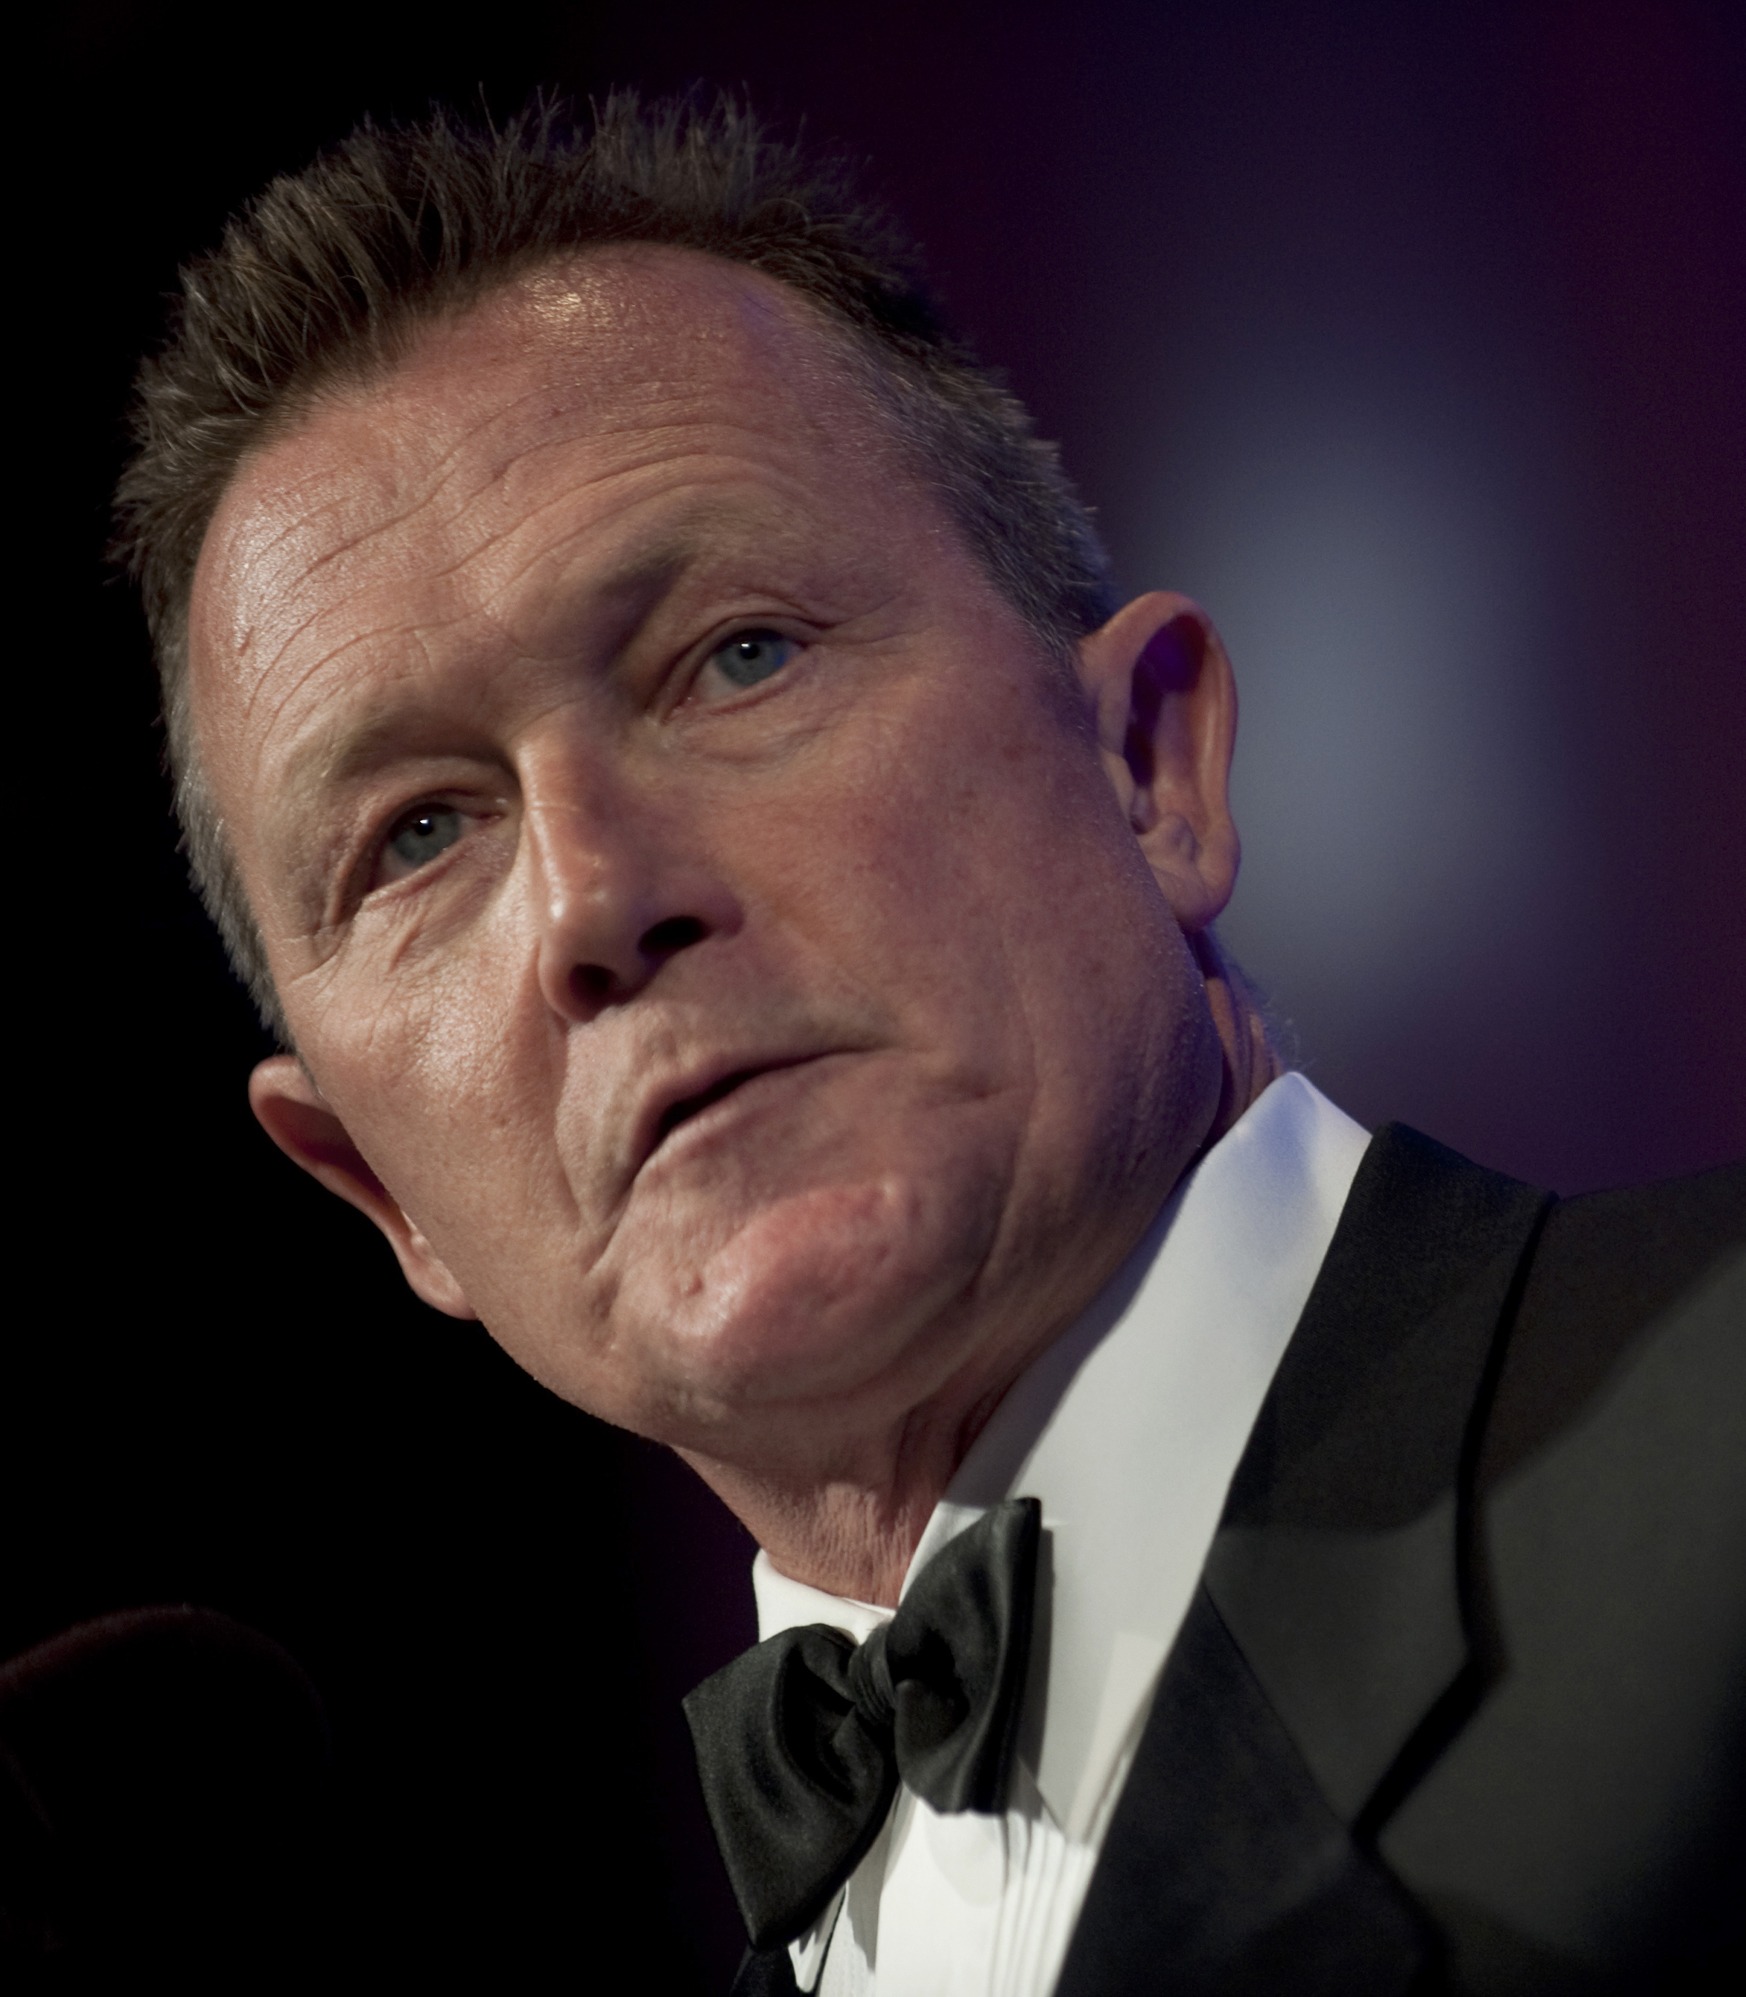
man, person, film, portrait, tv, profession, close up, cinema, famous, celebrity, actor, movies, facial hair, robert patrick